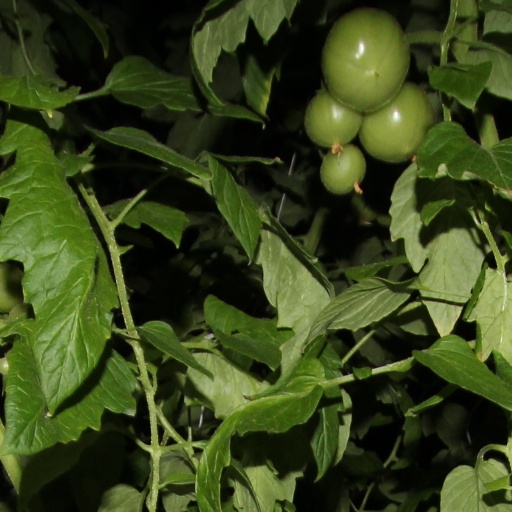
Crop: tomato